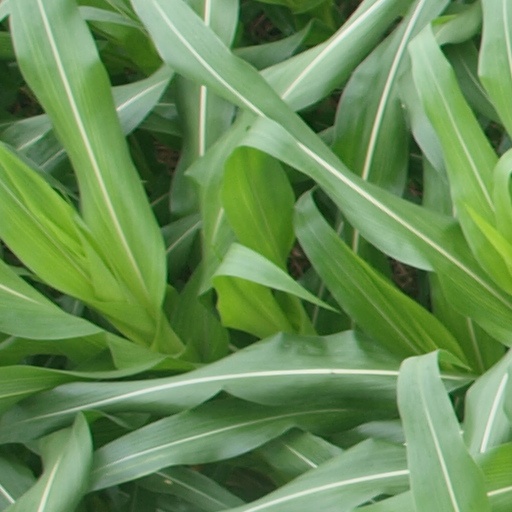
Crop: maize; corn